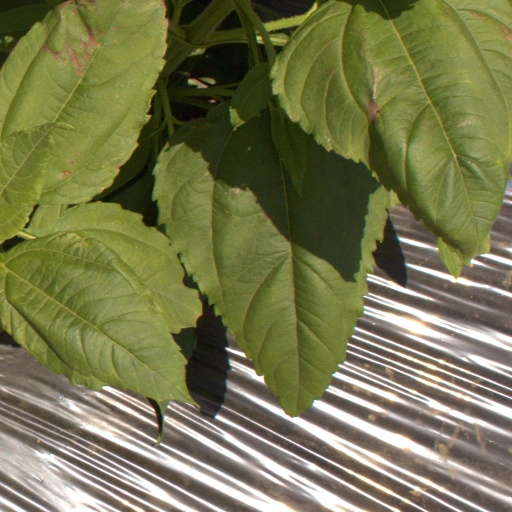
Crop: Jerusalem artichoke